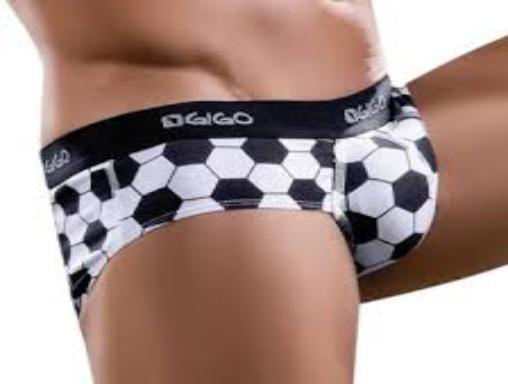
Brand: gigo
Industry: Clothes